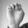
ASL letter: E